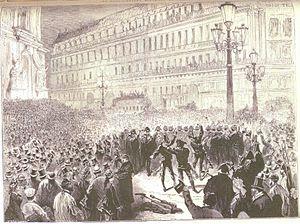
La troupe étudiante espagnole de l'Estudiantina Espagnola le jeudi 7 mars 1878 place de l'Opéra à Paris.
Le Carnaval de Paris est une fête populaire parisienne succédant à la Fête des Fous, laquelle prospérait depuis au moins le XIᵉ siècle jusqu'au XVᵉ siècle.
Orphéon désigne soit une chorale d'homme, soit un instrument de musique fixe, à cordes et à clavier, dans lequel le son est produit par une roue qui frotte les cordes comme dans une vielle à roue.